Administrative law

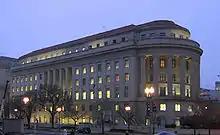
American administrative law often involves the regulatory activities of so-called "independent agencies", such as the Federal Trade Commission, whose headquarters is shown above.

In the United States, many government agencies are organized under the executive branch of government, although a few are part of the judicial or legislative branches.